Bum La Pass

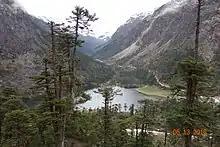
Sangestar Tso

Created by falling rocks, boulders and trees in an earthquake, there is a Sangestar Tso lake (lake is called Tso in Tibetan) that featured Madhuri Dixit (Bollywood actress) in the movie Koyla, as a result this lake is sometimes also called "Madhuri lake". The lake is about 20 km from Tawang town, about 7 km beyond the bifurcation of road leading to "Bum La Pass".